Hryhorii Skovoroda

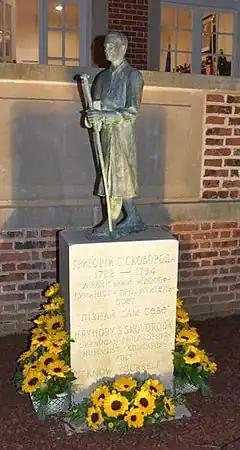
Skovoroda monument in Washington, D.C., outside of the Ukraine House. Sculptor Mark Rhodes

On 26 January 2024 the Kharkiv City Council renamed Kharkiv's Pushkinska street to Hryhorii Skovoroda street. This was done in response to a 23 January 2024 Russian bombing of Kharkiv that cased 9 victims, including a 4-year-old child. In the evening in particular, the central Pushkinska Street had been hit.